Erfurt Enchiridion

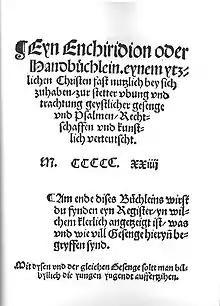
Title page of the Loersfeld edition

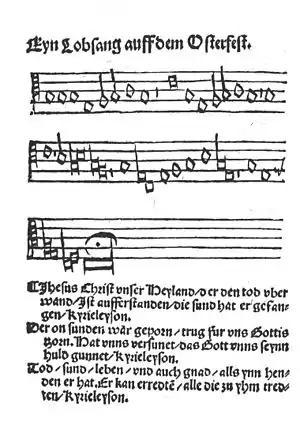
The song "Jesus Christus, unser Heiland, der den Tod überwand" (Jesus Christ, our saviour, who overcame death) by Martin Luther, titled "Ein Lobgesang auf dem Osterfest" (A song of praise on the Easter feast)

The Erfurt Enchiridion (enchiridion, from , hand book) is the second Lutheran hymnal. It appeared in 1524 in Erfurt in two competing editions. One of them contains 26 songs, the other 25, 18 of them by Martin Luther, others by Elisabeth Cruciger, Erhard Hegenwald, Justus Jonas and Paul Speratus. While the songs of the "Enchiridion" could be used in churches, they were intended primarily for singing elsewhere, such as at home, at court, and in guild meetings.